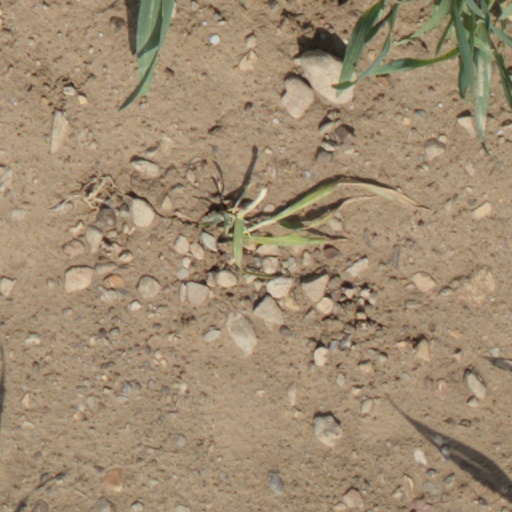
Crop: wheat